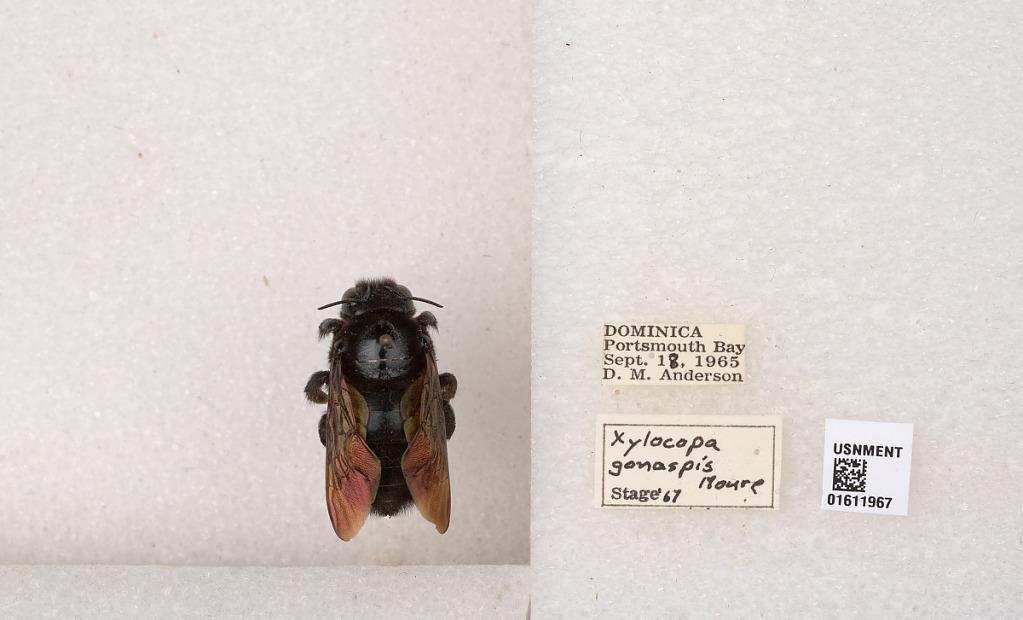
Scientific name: Xylocopa
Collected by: H. Julio
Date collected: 1965-9-18
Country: Dominica
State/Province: Saint John
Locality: Portsmouth Bay
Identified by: Stage